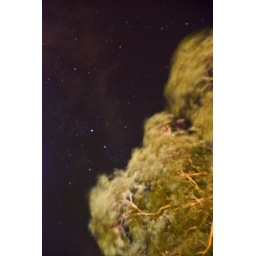
Long exposure straight up, tree lit by lights coming from the nearby house